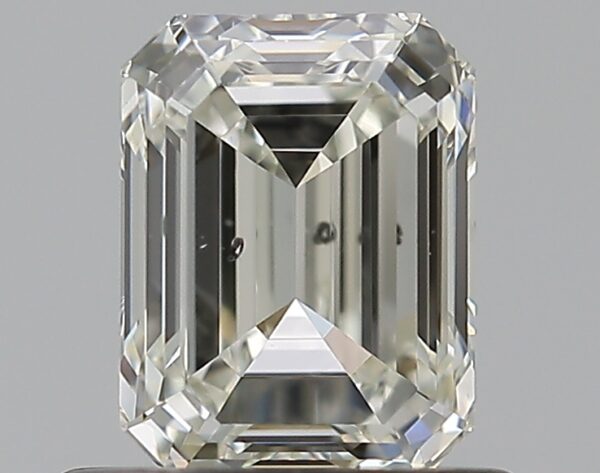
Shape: emerald
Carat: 0.68
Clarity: SI1
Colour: J
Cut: VG
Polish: EX
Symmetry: EX
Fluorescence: N
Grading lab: GIA
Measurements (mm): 5.58 x 4.22 x 2.89